Khary Payton

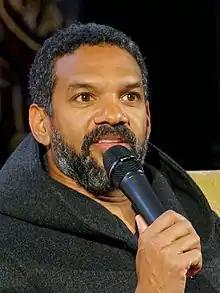
Payton in 2020

Khary Payton (born May 16, 1972) is an American actor. He is known for his roles as King Ezekiel on the AMC horror drama series "The Walking Dead" and Dr. Terrell Jackson on the soap opera "General Hospital", as well as voicing Cyborg across various DC media and Kaldur'ahm / Aqualad in the animated series "Young Justice".